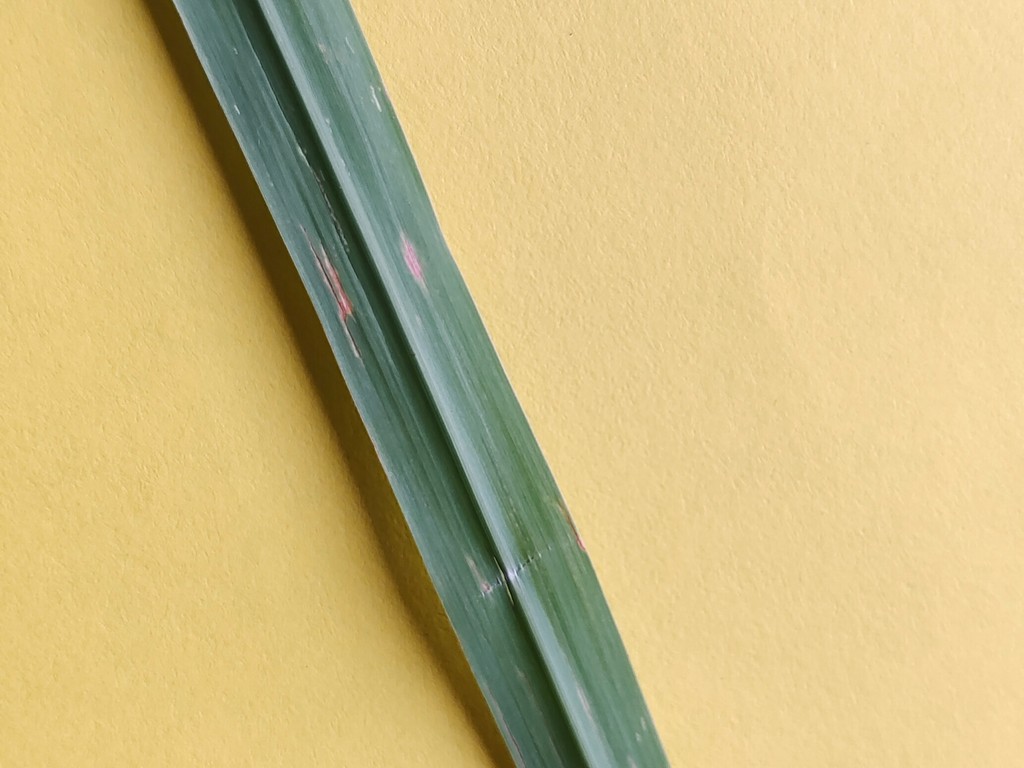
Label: Unhealthy